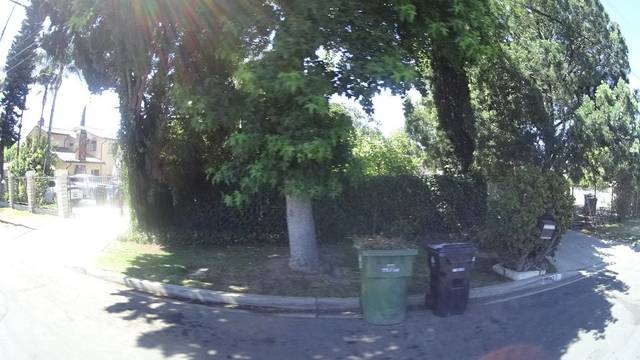
Region: Mexico
Coordinates: 34.195, -118.48